San Costanzo, Capri

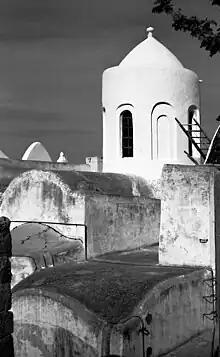
San Costanzo, Capri

The Chiesa di San Costanzo (Church of Constantius) is a monumental church of Capri. Named after the patron saint of the island of Capri, San Costanzo, it was the cathedral of the Roman Catholic Diocese of Capri from 987–1560.